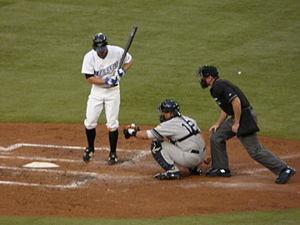
Joseph Steven Inglett est un joueur de deuxième but de baseball qui évolue dans les Ligues majeures de 2006 à 2011.